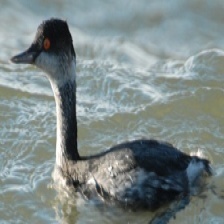
Species: BLACK-NECKED GREBE
Scientific name: PODICEPS NIGRICOLLIS